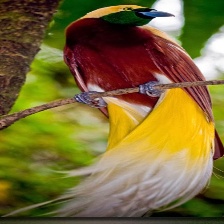
Species: BIRD OF PARADISE
Scientific name: STRELITZIA